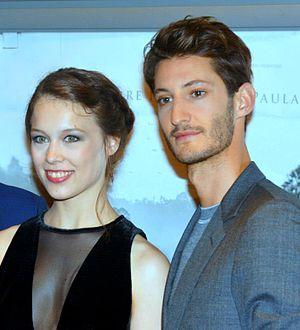
Paula Beer et Pierre Niney à l'avant-première parisienne de ""Frantz"""